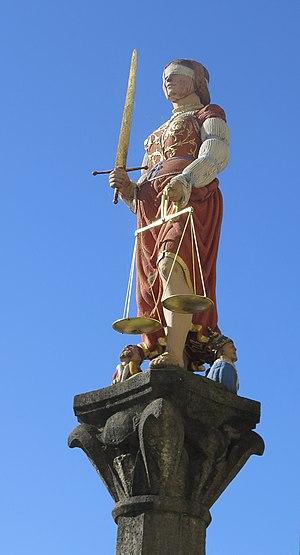
Statue de la Justice, sculptée par Laurent Perroud en 1559
Moudon est une commune suisse du canton de Vaud, située dans le district de la Broye-Vully. D'origine celtique, c'est une ville romaine, puis savoyarde et bernoise. C'est le chef-lieu du district de Moudon entre 1798 et 2007. La commune est peuplée de 6 135 habitants en 2018. Son territoire, d'une surface de 1 571 hectares, est traversé par la Broye.